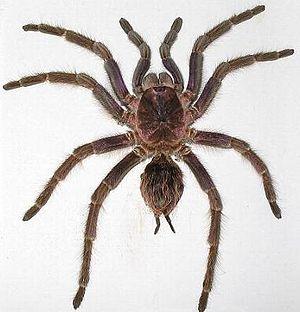
Phormictopus cancerides est une espèce d'araignées mygalomorphes de la famille des Theraphosidae.